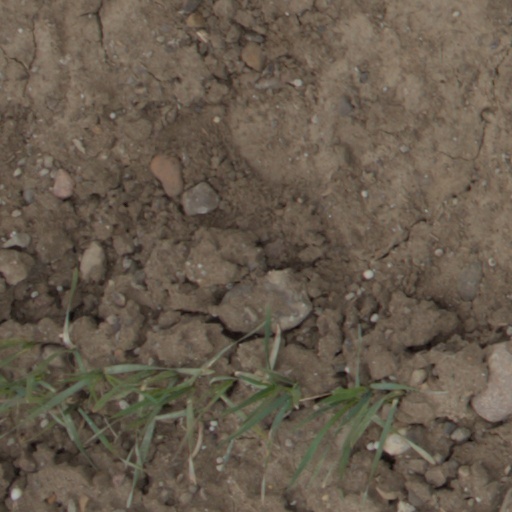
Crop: wheat